Sayuri Yoshii

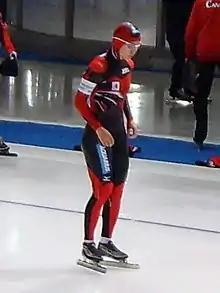
Yoshii in 2008

is a Japanese speed skater. She won silver in the 1000 m and bronze in the 500 m during the 2008–09 World Cup season. She competed in the 2006 Winter Olympics and placed 5th in the 500 m of the 2010 Winter Olympics.